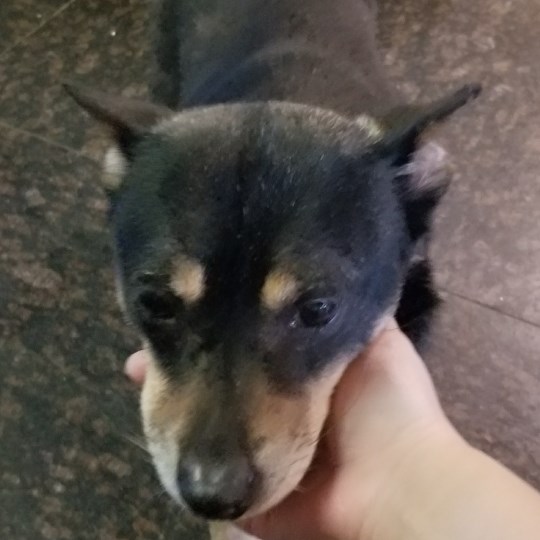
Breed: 561-n000127-miniature_pinscher